Snooki

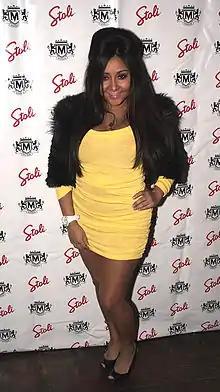
Snooki in 2011

Nicole Elizabeth LaValle (née Polizzi; born November 23, 1987), best known by her nickname Snooki, is an American reality television personality. She is best known for being a cast member of the MTV reality show "Jersey Shore" and starring in "Snooki & Jwoww" and "". Upon appearing on "Jersey Shore" in 2009, Snooki gained popularity, leading to numerous talk show appearances, web and television series participation and hosting, and a large social media following. She reportedly earned $150,000 per "Jersey Shore" episode by the last season. She also appeared as the guest hostess for "WWE Raw" in 2011 and competed at WrestleMania XXVII that same year.